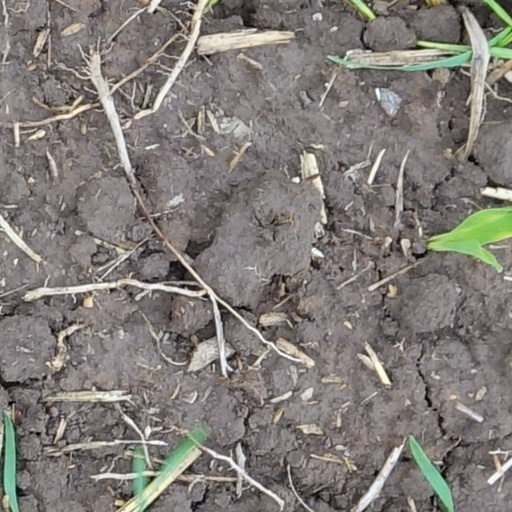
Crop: wheat